Anselm IV (archbishop of Milan)

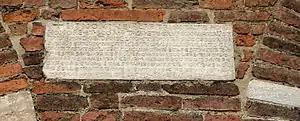
Medieval plaque (year 1098) above the entrance to the Atrium of Sant'Ambrogio basilica in Milan, citing Archbishop Anselm.

Anselm IV (also "Anselm of Buis", Italian: "Anselmo da Bovisio") was the Archbishop of Milan from 3 November 1097 to his death on 30 September 1101. He was a close friend of Pope Urban II and prominent in the Crusade of 1101, whose Lombard contingent he led and on which he died.